Pierre de Lévis-Mirepoix

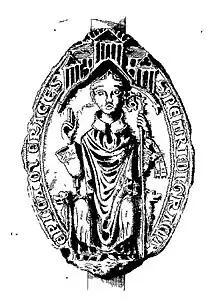
Sceau de Pierre de Lévis-Mirepoix.

He is the son of Guy III de Lévis, Lord of Mirepoix, and Isabelle de Marly.>